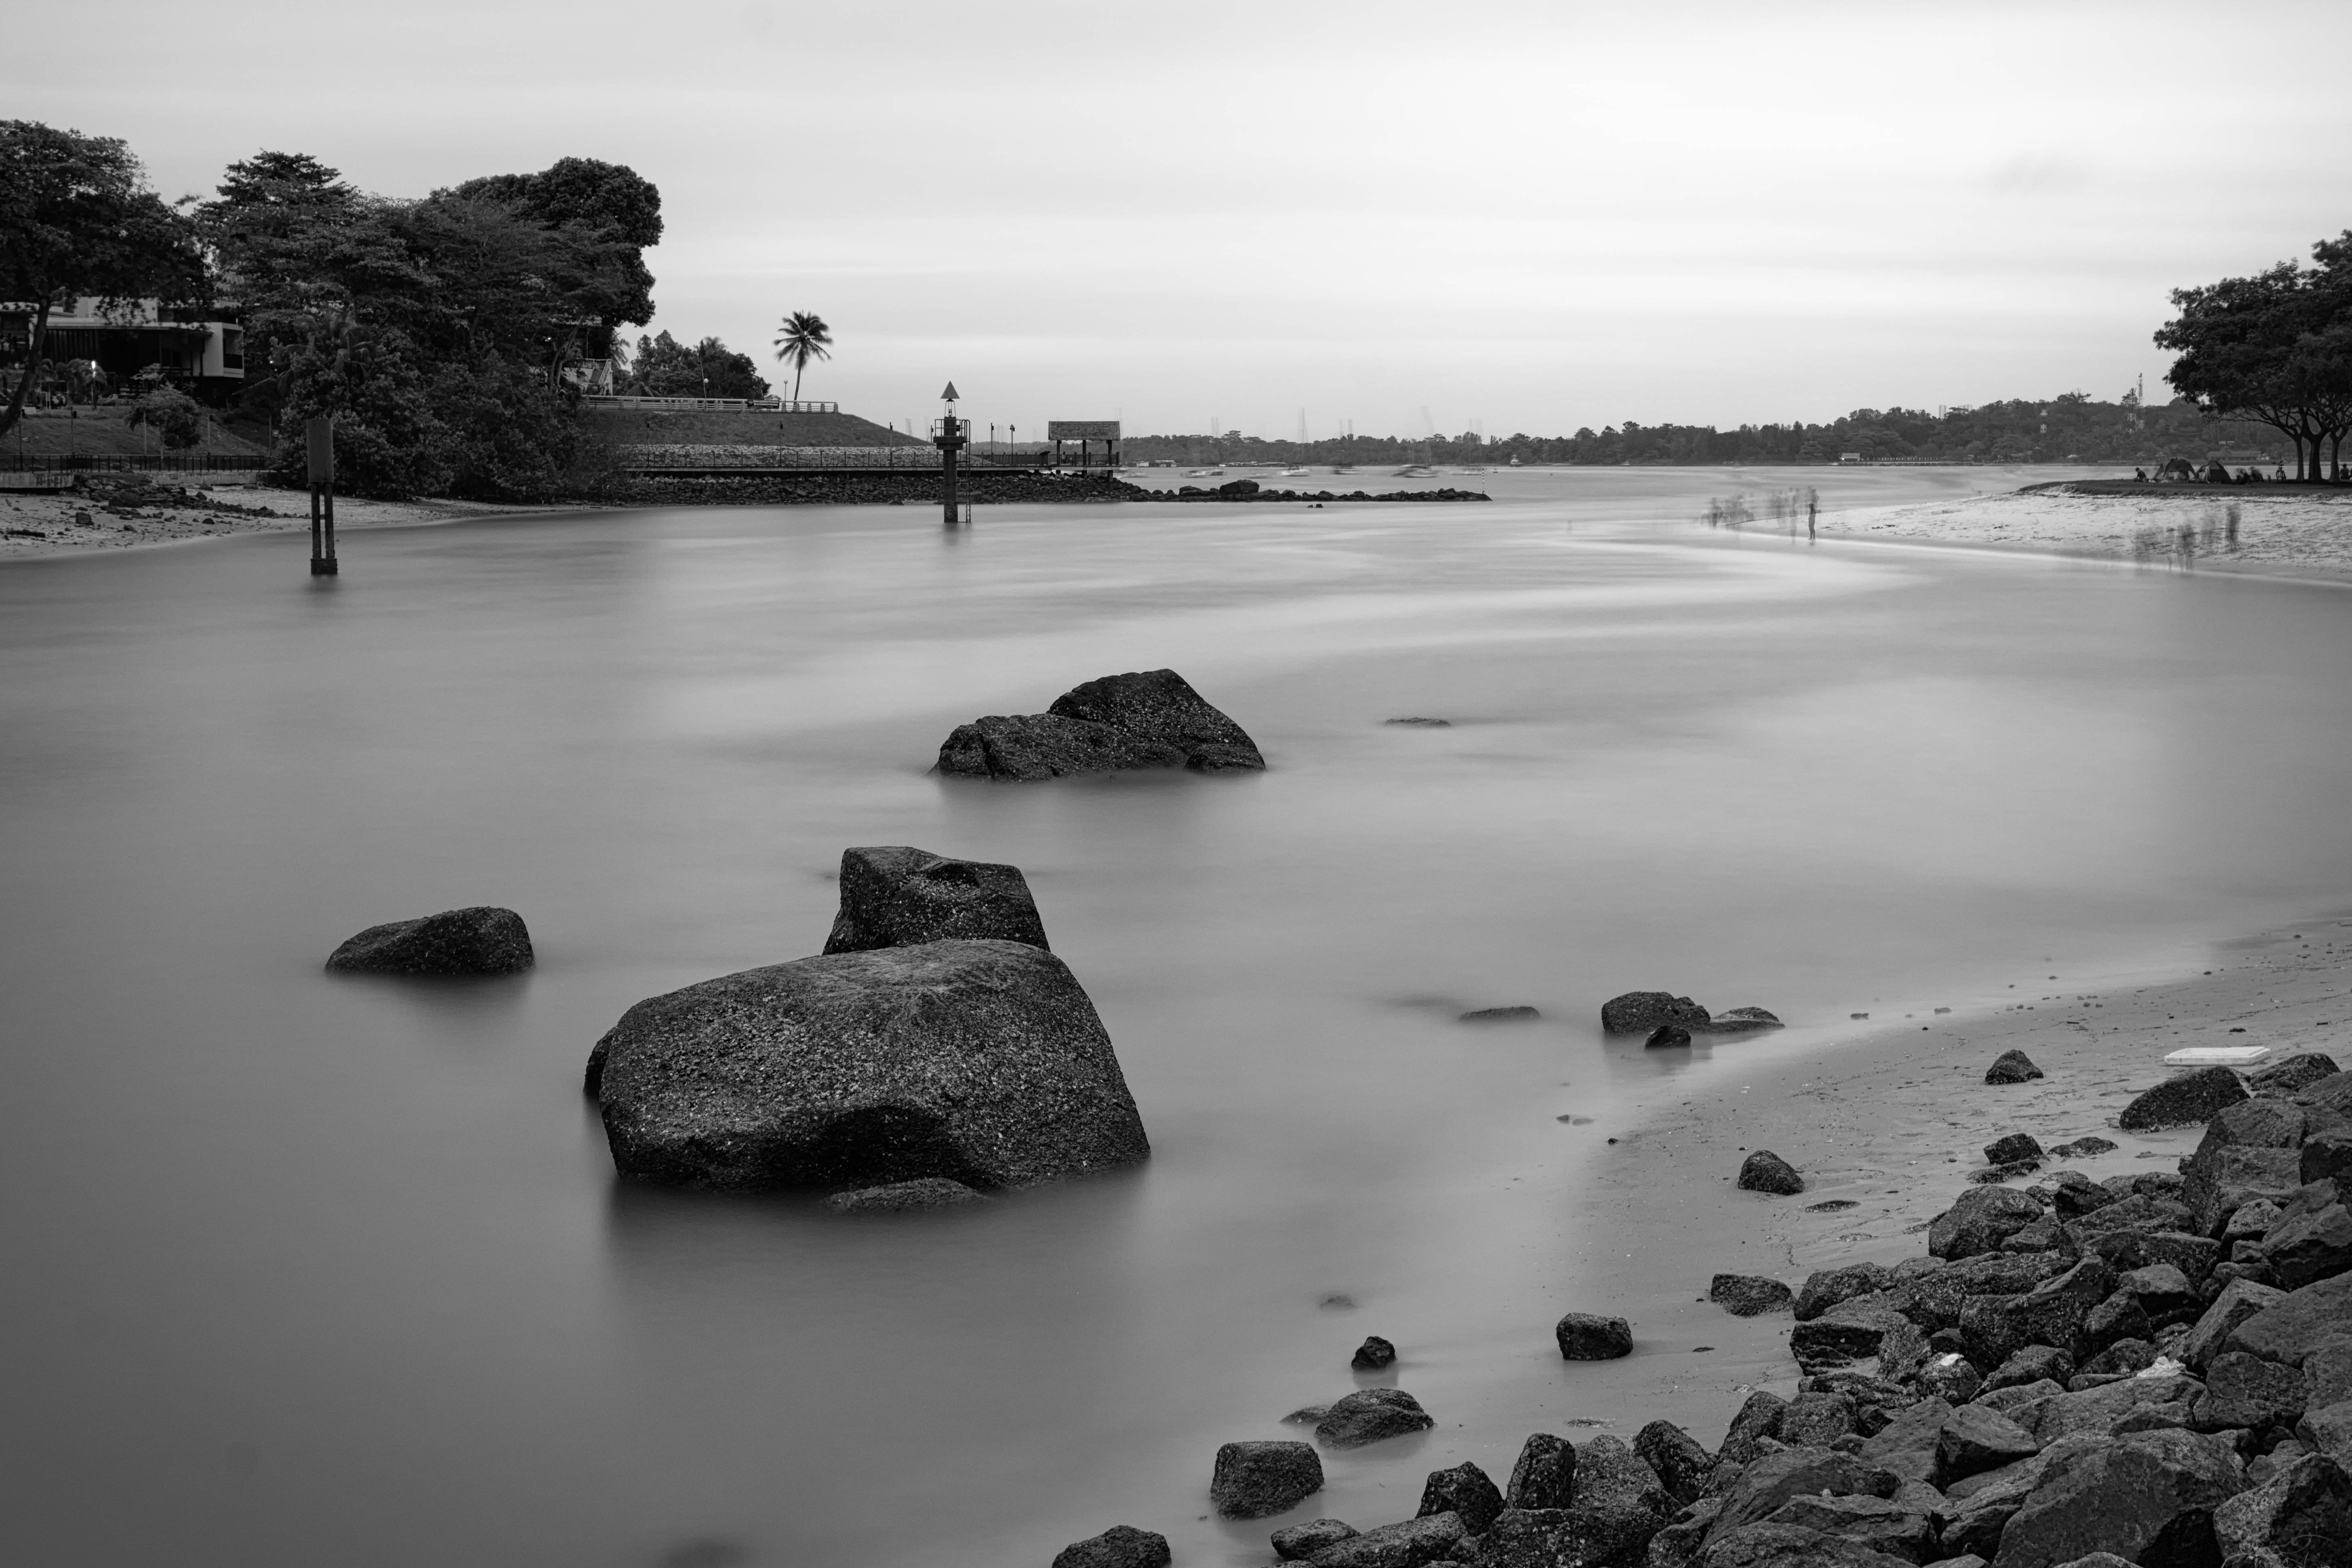
beach, sea, coast, water, rock, ocean, black and white, sky, white, morning, shore, wave, river, dusk, daytime, reflection, bay, black, monochrome, body of water, outdoors, bw, blackandwhite, clouds, sony, longexposure, ndfilter, nd, singapore, a6000, singapura, 16mm50mm, changi, monochrome photography